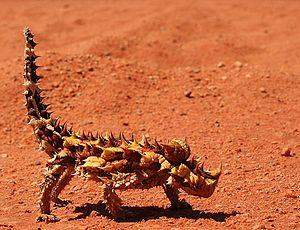
Moloch horridus, unique représentant du genre Moloch, est une espèce de sauriens de la famille des Agamidae.